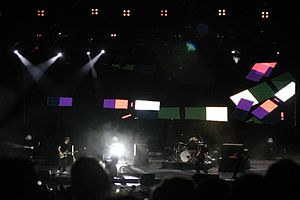
Clocks / Modtagelse
Coldplay opfører "Clocks" på deres Twisted Logic Tour.
"""Clocks"" er en sang af det engelske alternativ rockband Coldplay. Den blev skrevet af alle bandets medlemmer til deres andet album, A Rush of Blood to the Head. Sangen, der er bygget omkring et klaverriff, indeholder kryptisk lyrik omhandlende kontraster og ting, der haster. Der eksisterer flere remixes af nummeret, og riffet er ofte blevet samplet. ""Clocks"" vandt Record of the Year ved Grammypriserne i 2004, og er til dato en af Coldplays mest succesfulde sange.